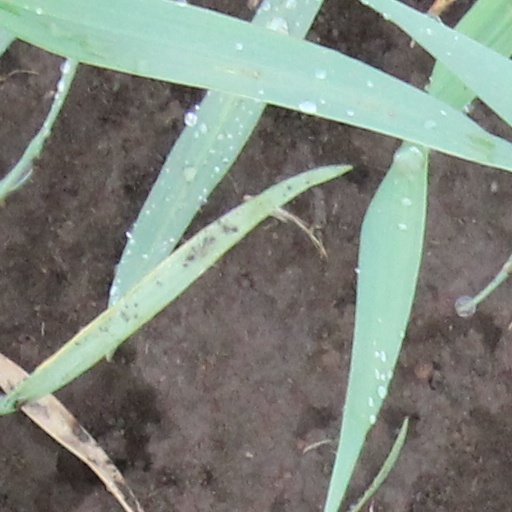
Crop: wheat